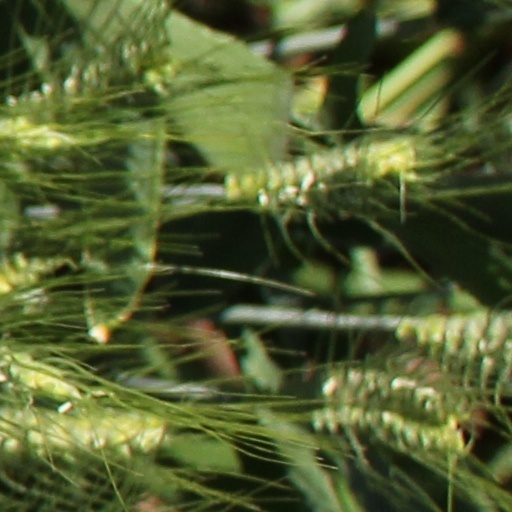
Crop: wheat